Mardi Gras in Mobile, Alabama

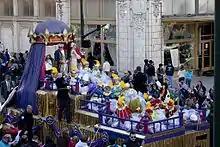
King Felix and his queen of Mardi Gras ride the crown float each year.

During the last two weeks before Mardi Gras, at least one major parade takes place each day in the city. The largest and most elaborate parades take place the last few days of the season. In the final week of Mardi Gras, many events large and small occur throughout Mobile and the surrounding communities.